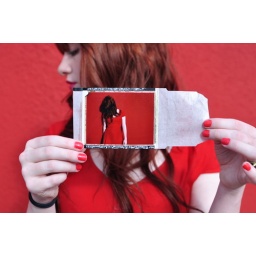
Normal routine, scooped her up in the minivan...the girl stepped out in this red dress, and it was *on*. yesterday.